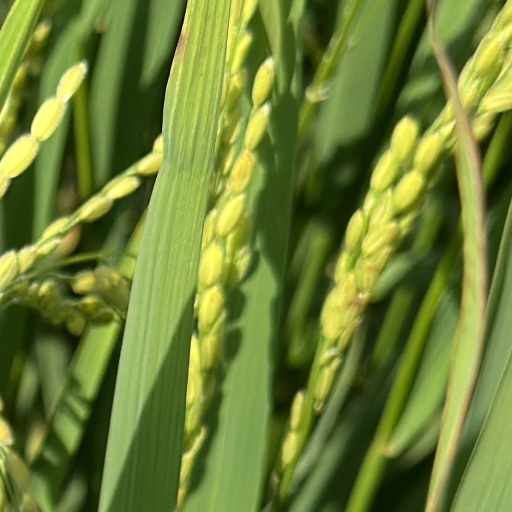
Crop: rice